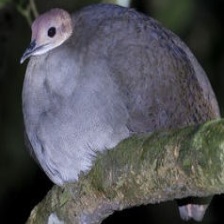
Species: GREAT TINAMOU
Scientific name: TINAMUS MAJOR